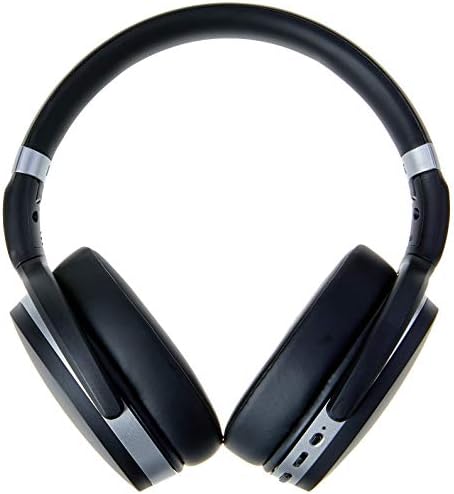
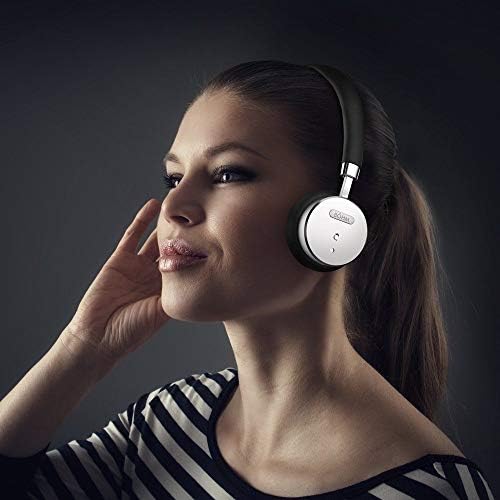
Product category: headphones
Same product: no